Notre-Dame de la Garde

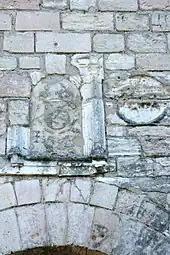
Escutcheon of François I

On January 3, 1516, Louise of Savoy, the mother of Francis I of France, and his wife, Queen Claude of France, daughter of Louis XII, went to the south of France to meet the young king, right after from his victory at Marignan. On January 7, 1516, they visited the sanctuary. On January 22, 1516, Francis accompanied them to the chapel as well.